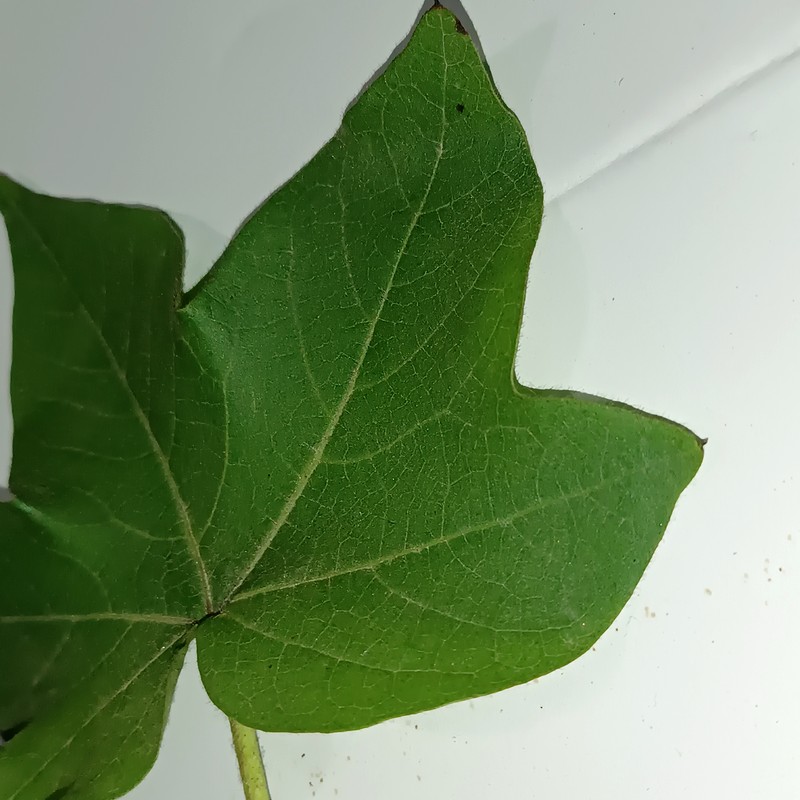
Label: Healthy Leaf